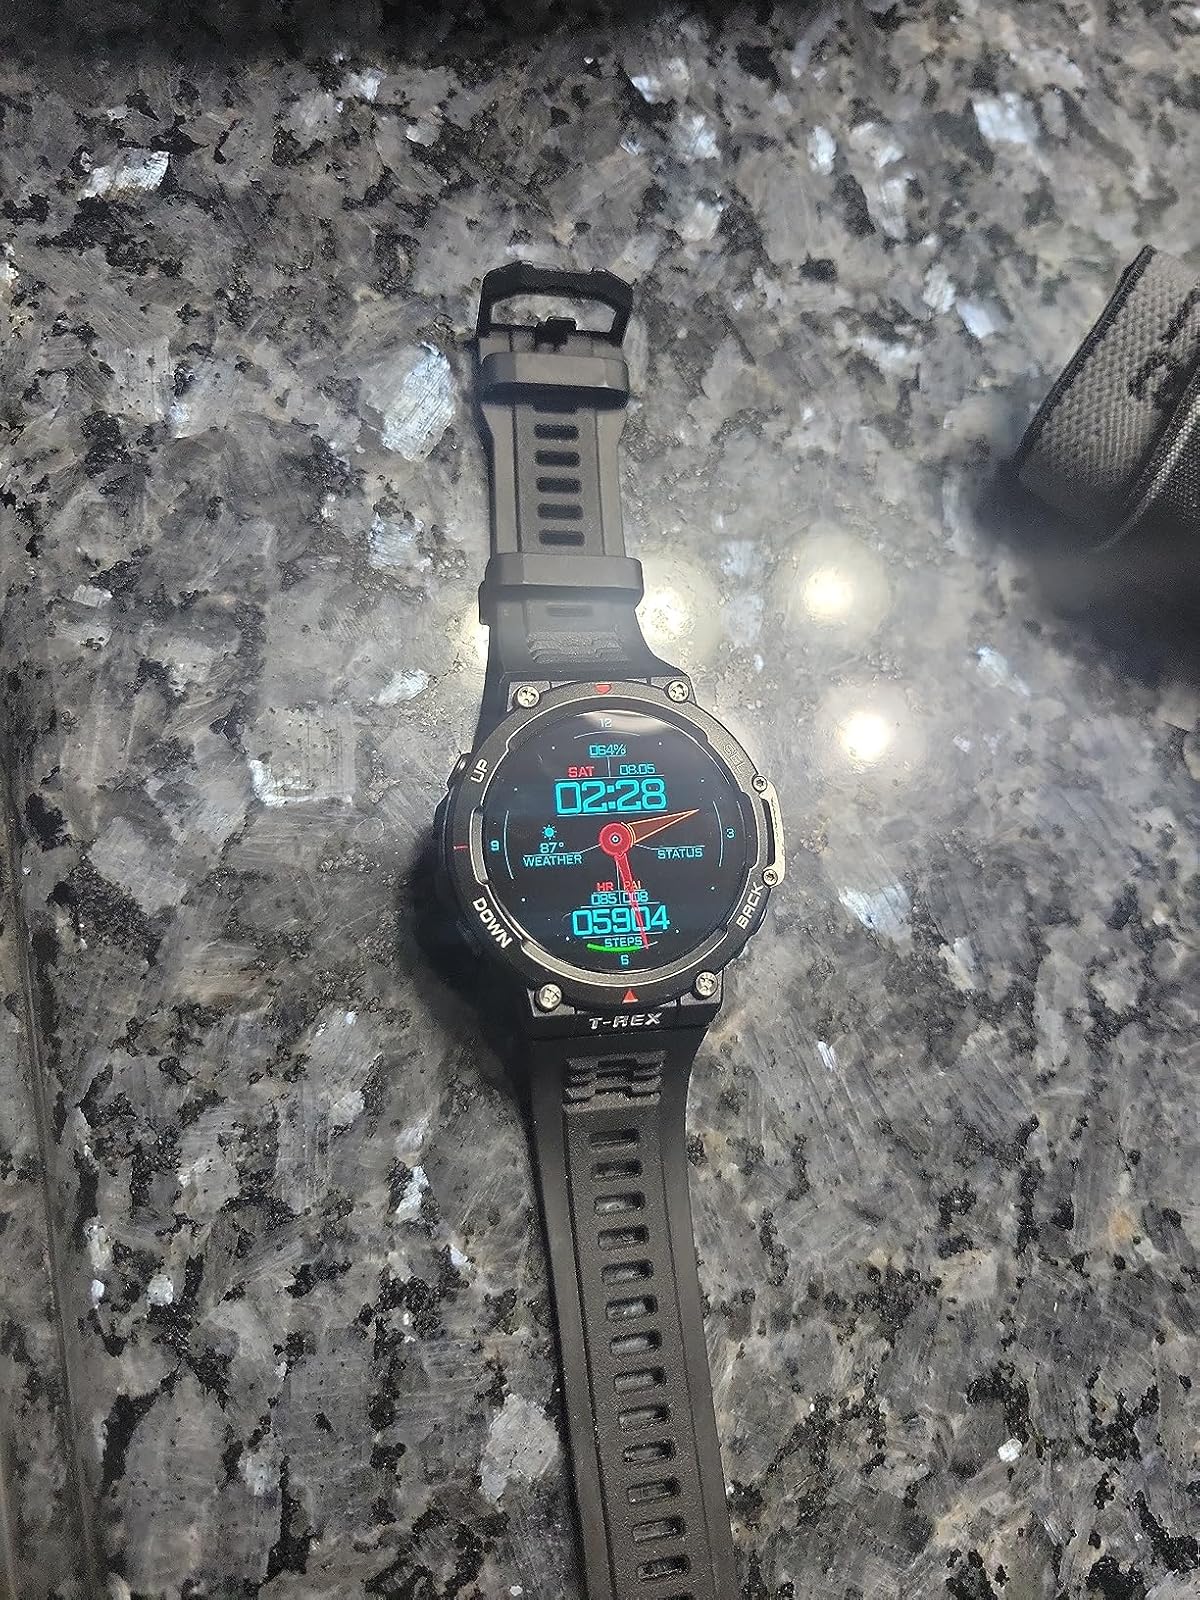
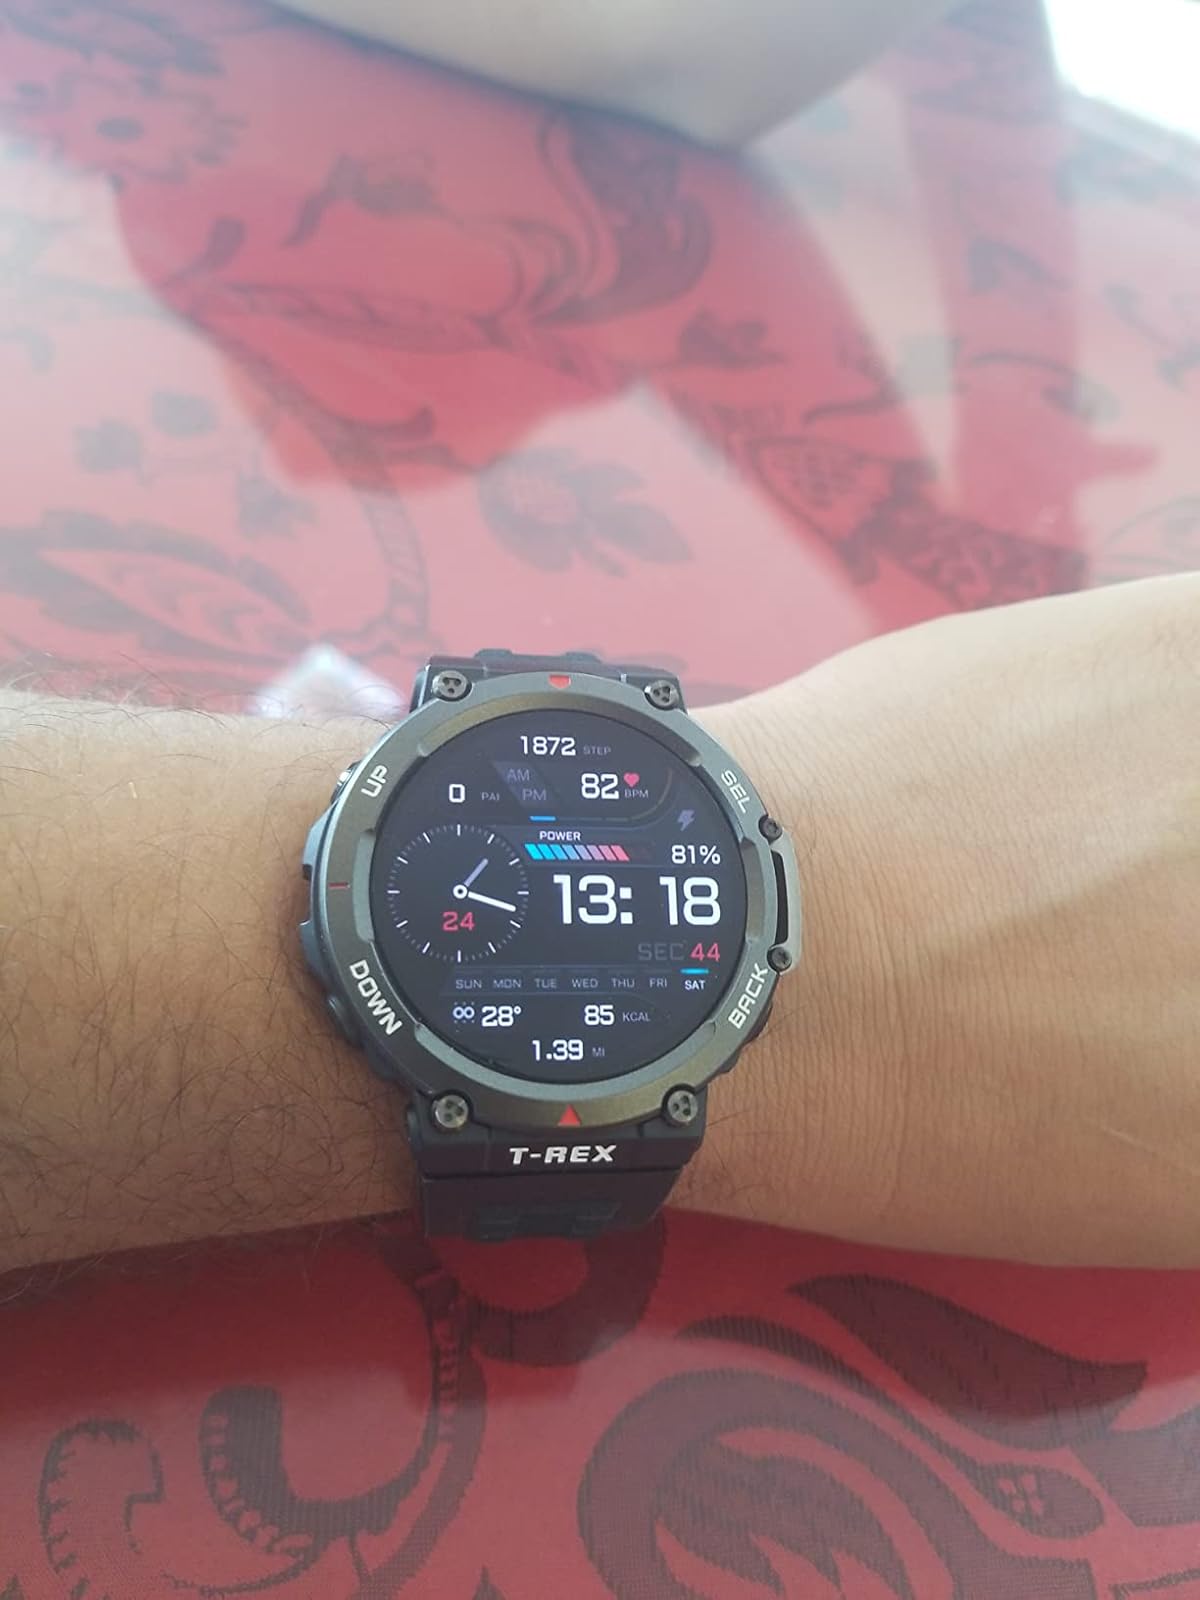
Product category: smartwatch
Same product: yes